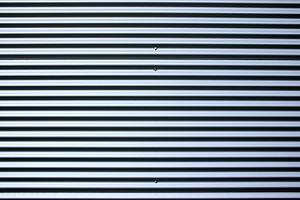
Palissade d'acier Italiano: Parete d’acciaio
La tôle ondulée est un matériau de construction commercialisé sous forme de plaques métalliques composées de feuilles d'acier galvanisé à chaud et laminé à froid pour leur donner un profil ondulé. Elle est principalement utilisée pour les toitures, mais a connu d'autres usages comme fuselage d'avion, par exemple dans le Junkers Ju 52.